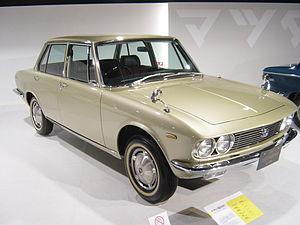
La 929 est une automobile construite par le constructeur Mazda.